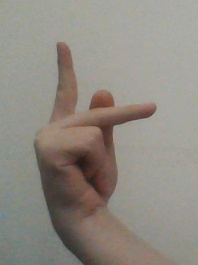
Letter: dha